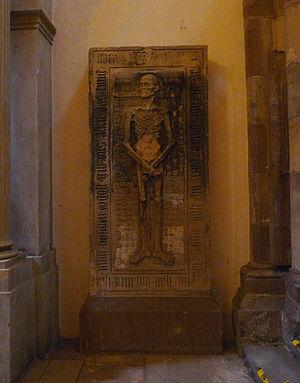
Transi du mécène Nicolas Roeder (mort en 1510) à l'église Saint-Thomas de Strasbourg
Nicolas Roeder est un mécène de Strasbourg qui mourut dans cette ville en 1510. On lui doit notamment le vaste Mont des Oliviers de la cathédrale de Strasbourg. Lui-même est représenté en transi sur sa dalle funéraire à l'église Saint-Thomas de Strasbourg.